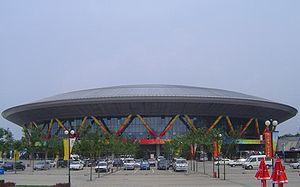
Pékin /pe.kɛ̃/, ou Beijing, est la capitale de la République populaire de Chine. Située dans le Nord-Est du pays, la municipalité de Pékin, d'une superficie de 16 800 km², est entourée par la province du Hebei ainsi que la municipalité de Tianjin. Pékin est considérée comme le centre politique et culturel de la Chine, tandis que Hong Kong et Shanghai dominent au niveau économique.
Le Vélodrome de Laoshan est situé à Laoshan dans le district de Shijingshan, à Pékin. Il a été construit spécialement pour les Jeux olympiques d'été de 2008, et testé au cours de la Coupe du monde de cyclisme en décembre 2007. Durant les Jeux, il a accueilli toutes les épreuves de cyclisme sur piste.